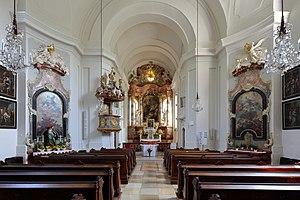
Ober-St.-Veit est une partie du 13ᵉ arrondissement de Vienne, Hietzing, et une des 89 communautés cadastrales de vienne. Anciennement nommée St. Veit an der Wien avant la séparation d'avec le faubourg de Unter Sankt Veit dans les années 1850–1870, le village formait une commune autonome de Basse-Autriche jusqu'à sa réunion à la ville de Vienne en 1892.